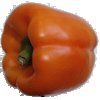
Label: Pepper Orange 1